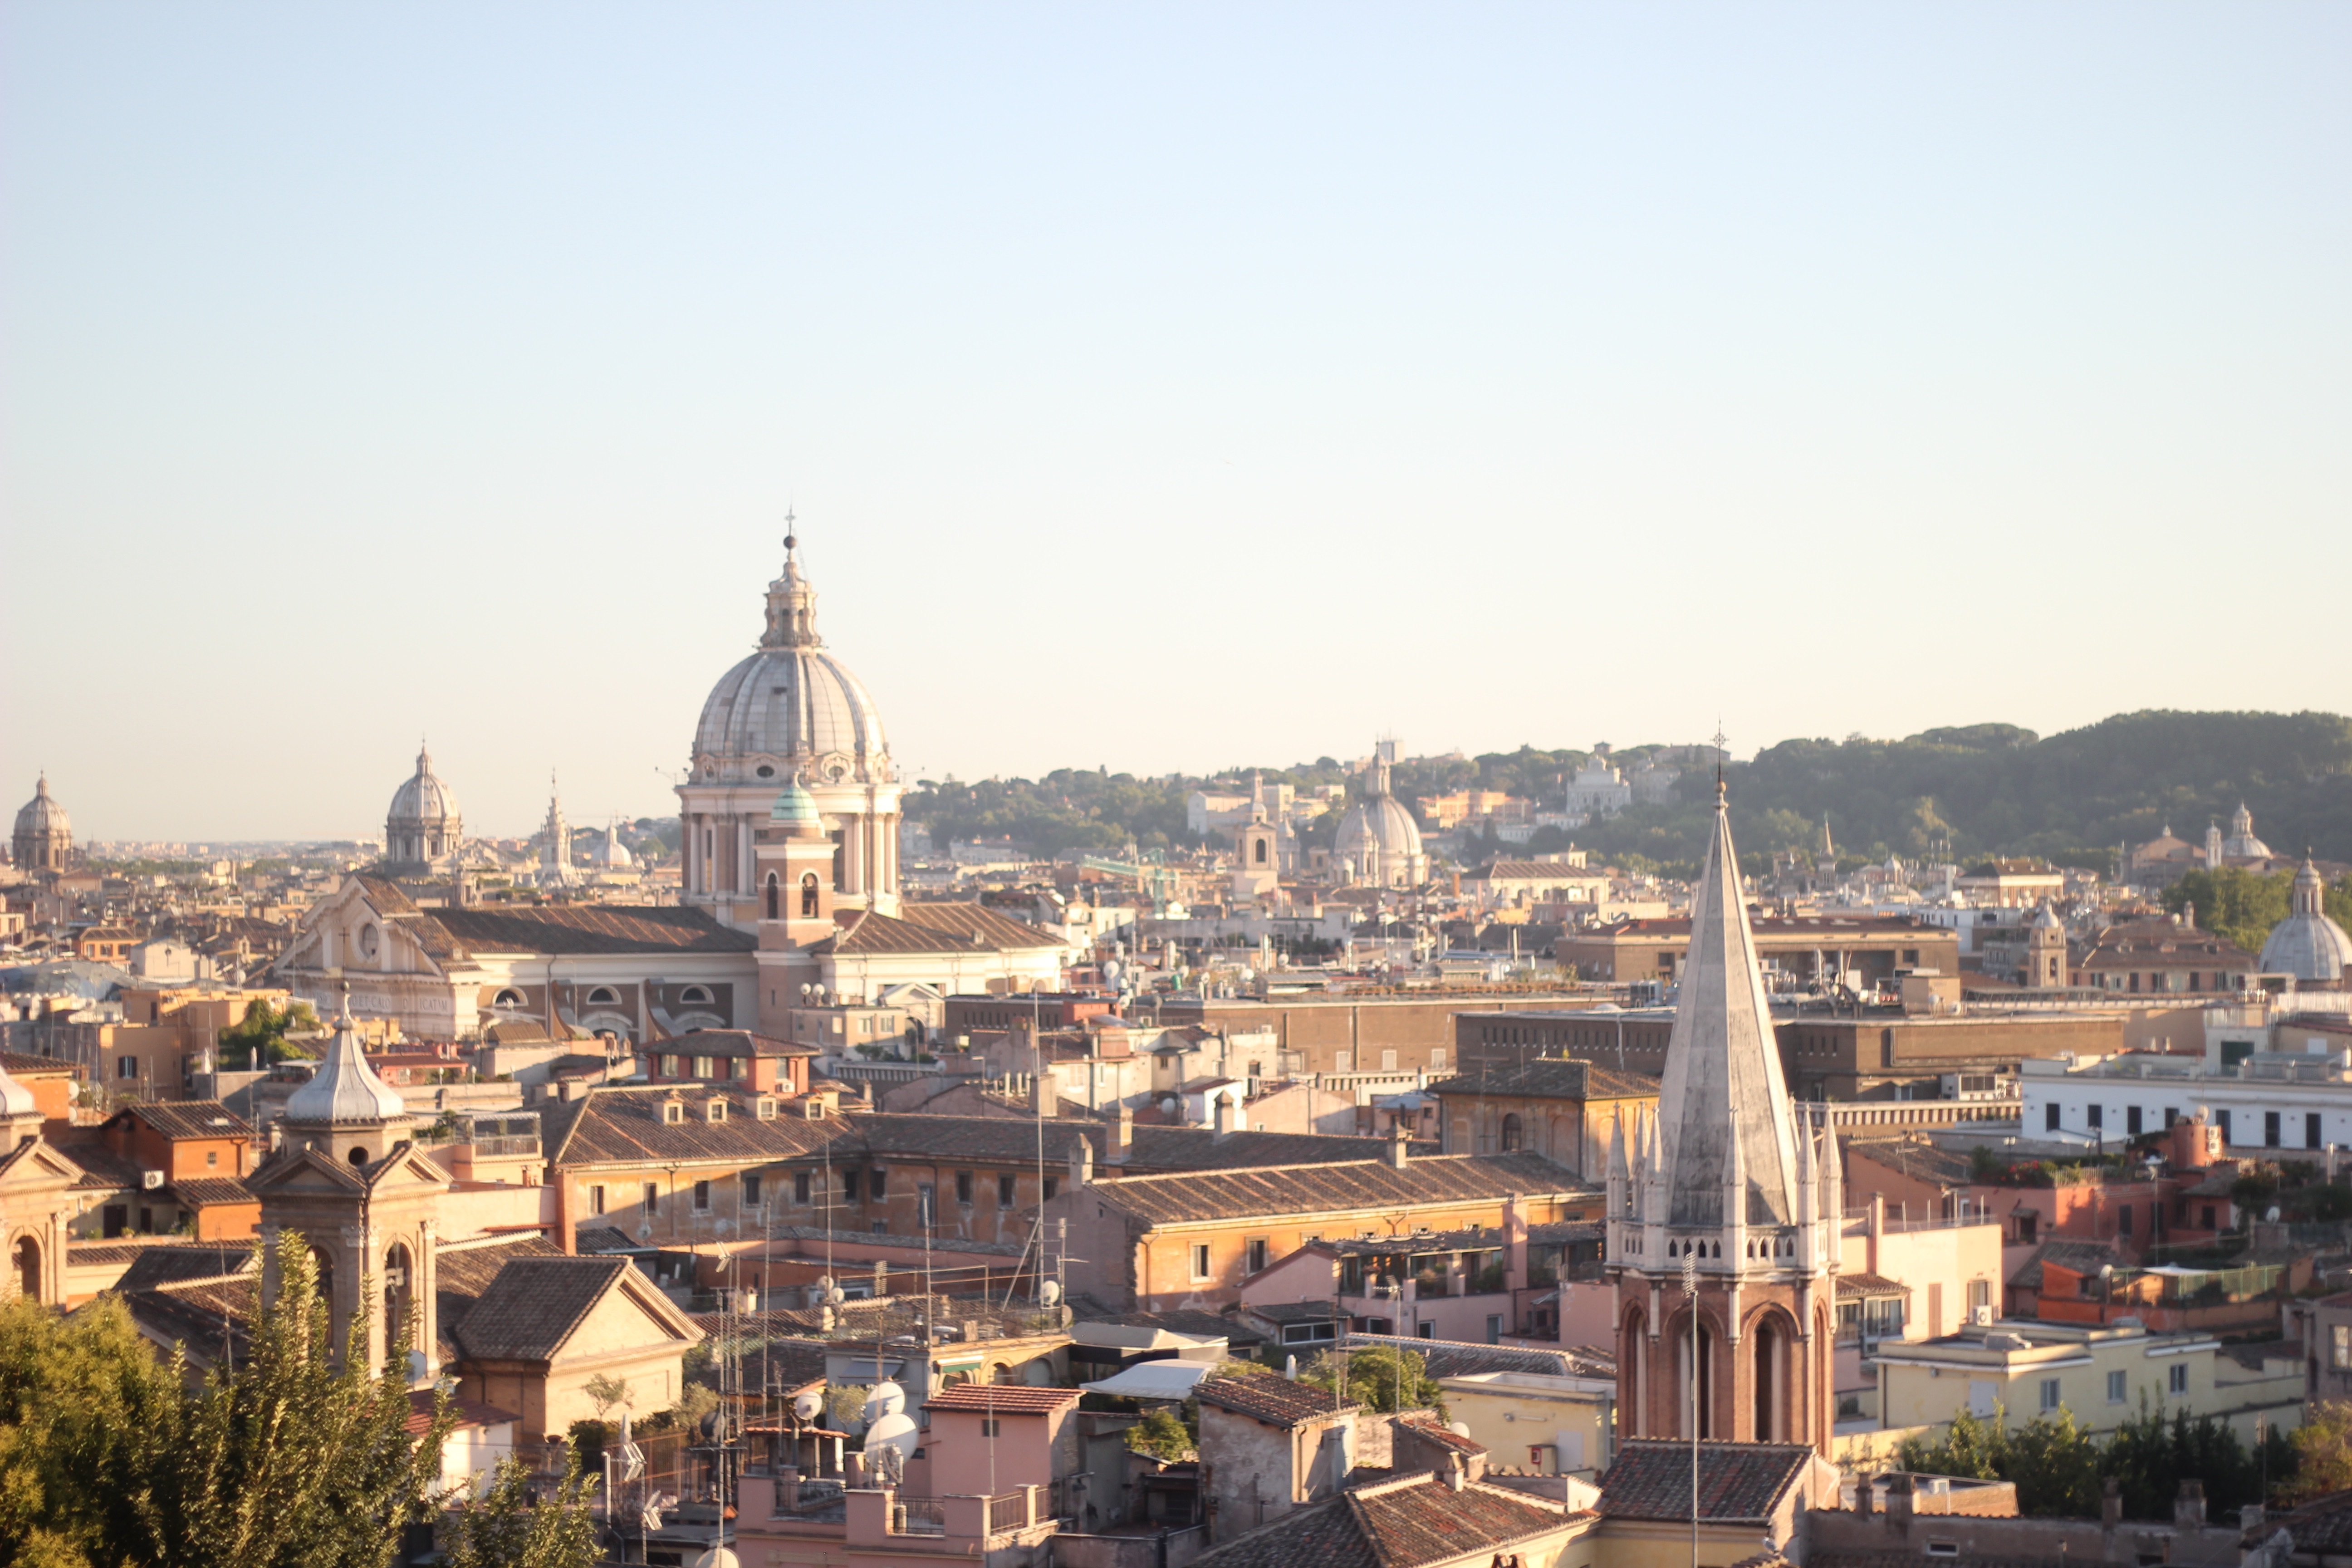
skyline, town, city, cityscape, panorama, plaza, landmark, cathedral, tourism, place of worship, temple, town square, historic site, ancient history, human settlement